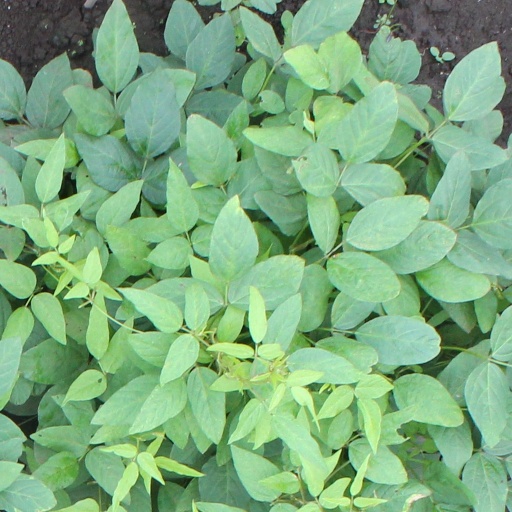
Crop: soybean